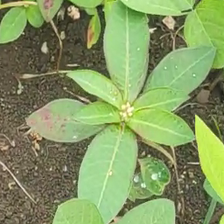
Weed species: Moti_dudhi(Euphorbia_geneculata_L)